A2 (Croatia)

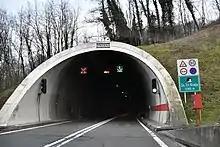
Sveta Tri Kralja Tunnel at A2 motorway

The northernmost segment between the Krapina interchange and the Macelj border crossing traverses rugged terrain, requiring further viaducts and tunnels. Among those, the most notable ones are the Krapinčica Viaduct and the Sveta Tri Kralja Tunnel. The tunnel is part of a sequence of two tunnels and three viaducts in a segment between Krapina and Đurmanec. Generally, the Krapina–Macelj border crossing segment of the A2 motorway required numerous expensive engineering works, including six tunnels and nine viaducts, which caused the construction cost to be over 235 million euros.